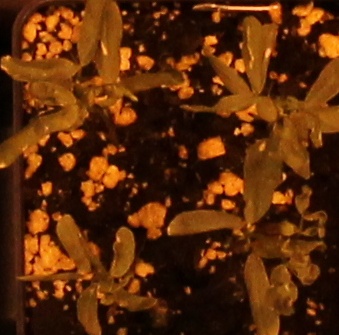
Label: Lentil